Minnie and Moskowitz

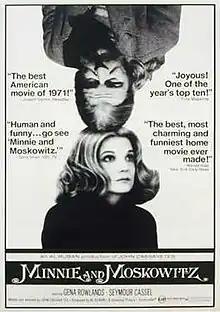
Theatrical release poster

Minnie and Moskowitz is a 1971 American romantic comedy-drama film written and directed by John Cassavetes and starring his wife Gena Rowlands and Seymour Cassel in the title roles of Minnie and Moskowitz, respectively.